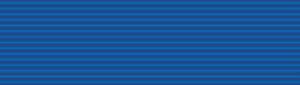
François d’Orléans, prince du sang royal de France, prince de Joinville, est le troisième fils et septième enfant de Louis-Philippe, duc d'Orléans puis roi des Français et de Marie-Amélie de Bourbon, princesse des Deux-Siciles. Il est né le 14 août 1818 à Neuilly-sur-Seine et est décédé à Paris le 16 juin 1900.
Mikhaïl Sergueïevitch Gorbatchev ou Gorbatchov, né le 2 mars 1931 à Privolnoïe dans l'actuel kraï de Stavropol, est un homme d'État soviétique et russe qui dirigea l'URSS entre 1985 et 1991.
Dmitri Anatolievitch Medvedev, né le 14 septembre 1965 à Léningrad, est un homme d'État russe.